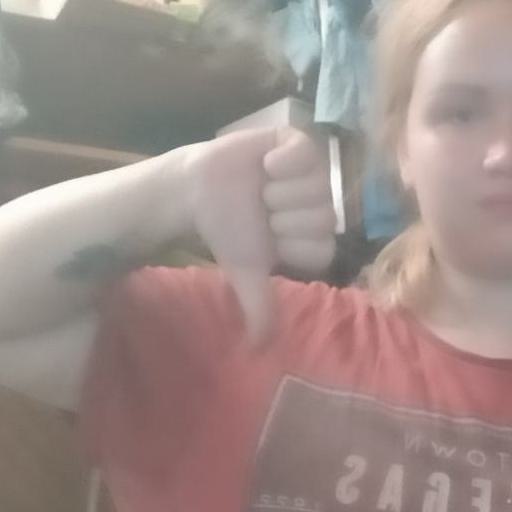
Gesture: dislike